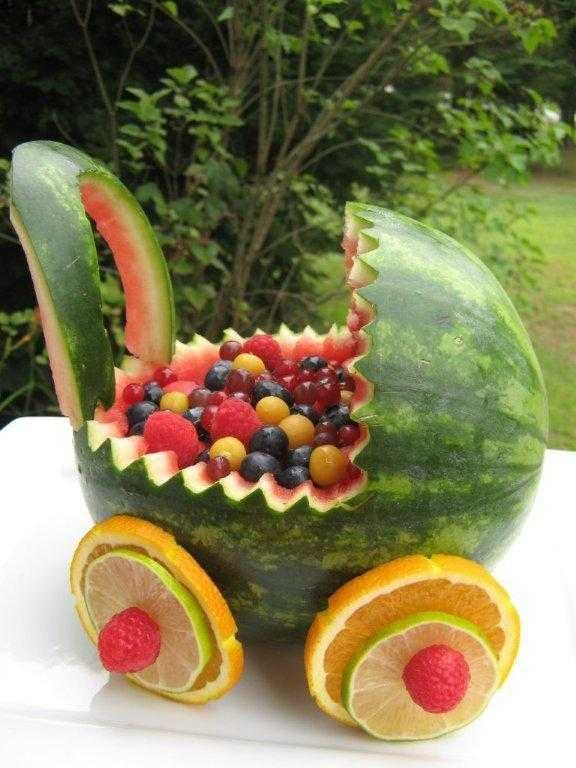
Label: Watermelon